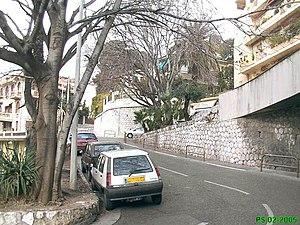
Le quartier Carabacel est un quartier de Nice situé directement au nord de la Vieille-Ville au-delà du Paillon, le torrent fluvial qui passe dans la ville.